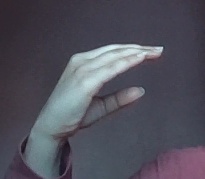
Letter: jeem